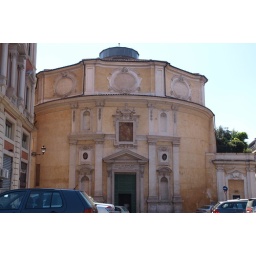
This church was built in 1598 and reused a corner tower from the walls of the baths of Diocletian.